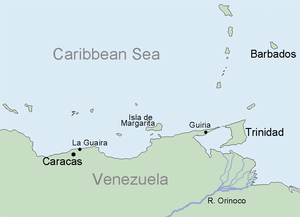
La province de Trinidad est une ancienne province de l'Empire espagnol créée en 1525 qui occupait la quasi-totalité de l'actuel Trinité-et-Tobago.